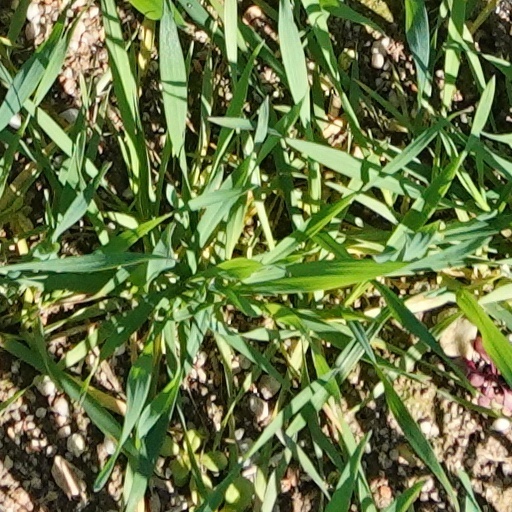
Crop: wheat